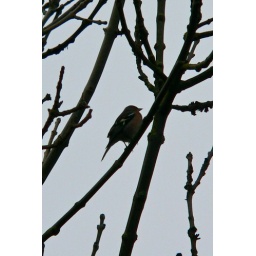
Unknown bird in tree